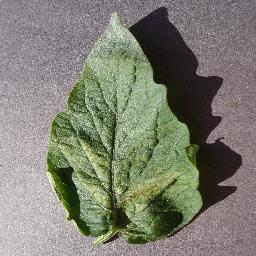
Label: Tomato___Spider_mites Two-spotted_spider_mite